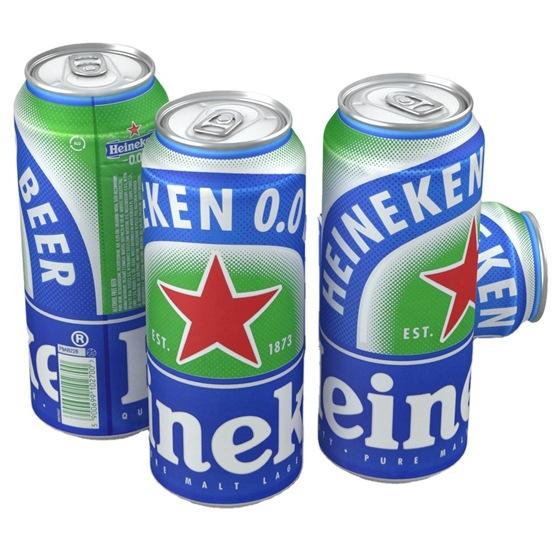
Label: metal